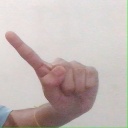
अक्षर: ए